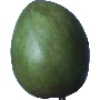
Label: Mango 1